Ahrar al-Sham

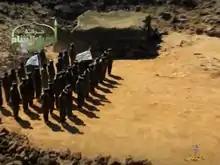
Ahrar al-Sham fighters on parade

However, Ahrar al-Sham had a Syrian leadership which "emphasize[d] that its campaign is for Syria, not for a global jihad". In general, the group did not advertise its most extreme ideological elements, and was willing to cooperate with secular Syrian rebel factions. Some scholars have argued for Ahrar al-Sham to be noted as a "nationalist jihadist salafi" group. The goal of regime change can be seen in Ahrar al-Sham's involvement in the conflict in Syria. Ahrar al-Sham has joined forces with other groups in the conflict in their opposition to the Assad regime in Syria.